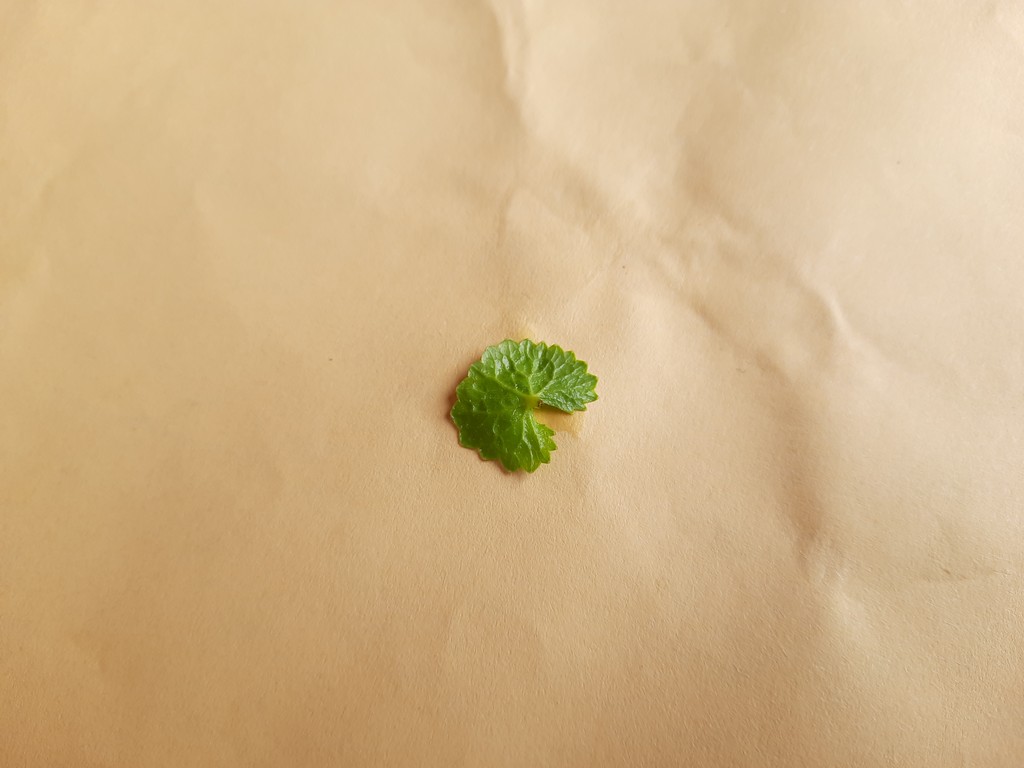
Label: Healthy